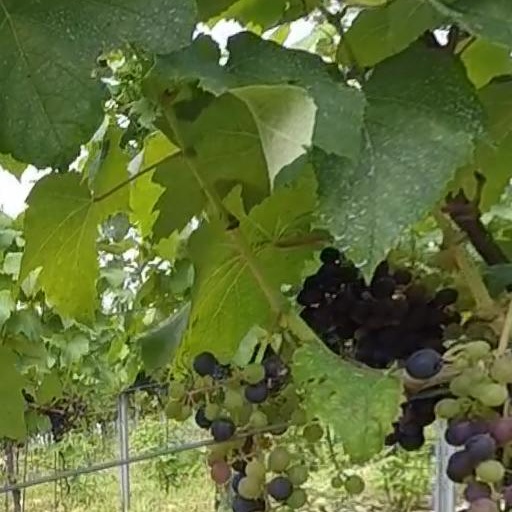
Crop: grape